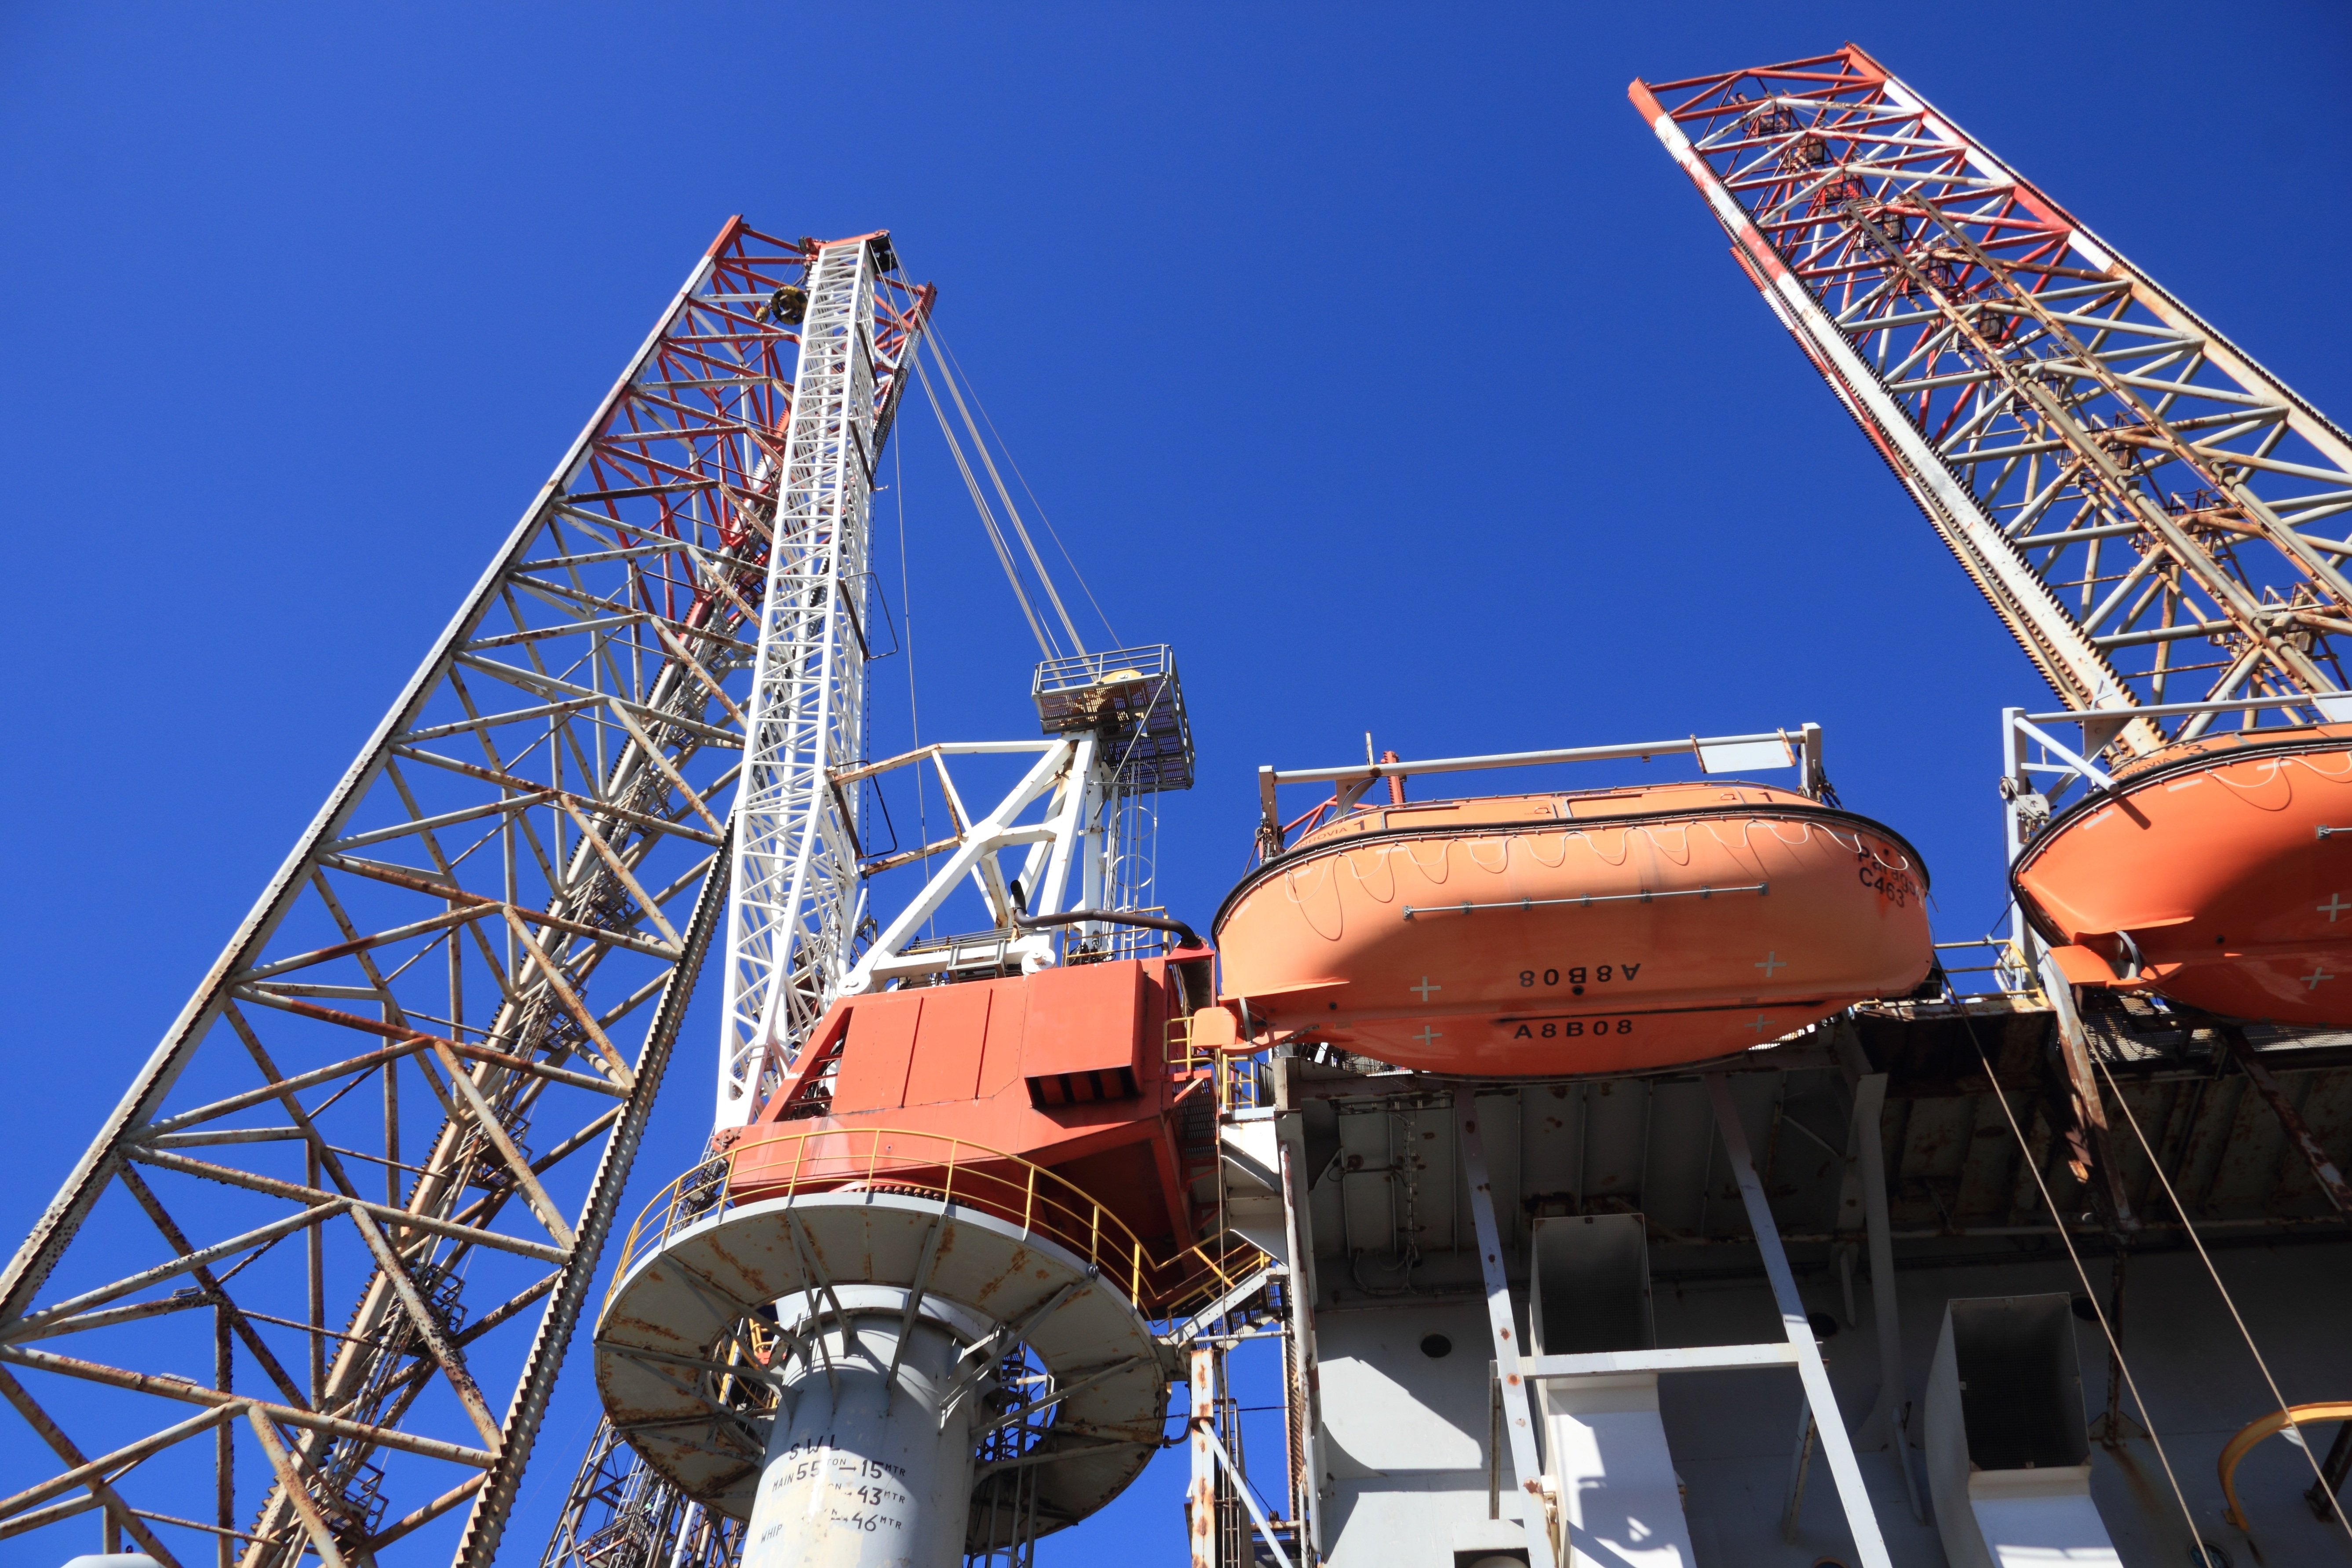
vehicle, ferris wheel, amusement park, mast, park, harbor, roller coaster, drill, holland, netherlands, oil, drilling, offshore, rig, ijmuiden, paragon, c463, construction equipment, amusement ride